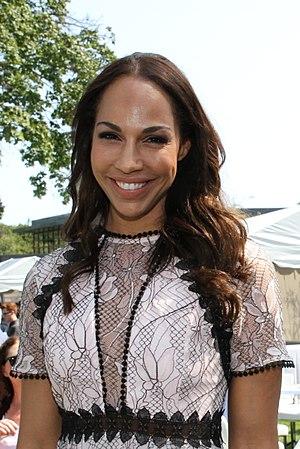
Amanda Brugel est une actrice canadienne née le 24 mars 1978 à Pointe-Claire au Québec.